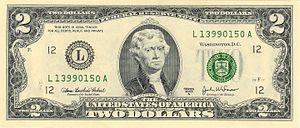
Thomas Jefferson, né le 13 avril 1743 à Shadwell et mort le 4 juillet 1826 à Monticello, est un homme d'État américain, troisième président des États-Unis, en fonction de 1801 à 1809. Il est également secrétaire d'État des États-Unis entre 1790 et 1793 et vice-président de 1797 à 1801.